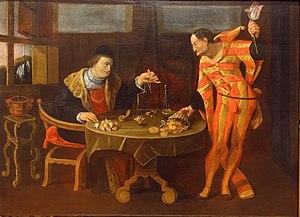
Anonyme, La vente des oignons de tulipe, XVIIe siècle. Huile sur bois. Musée des beaux-arts de Rennes.
La tulipomanie, est le nom donné au soudain engouement pour les tulipes dans le nord des Provinces-Unies au milieu du XVIIᵉ siècle, qui entraîna l'augmentation démesurée puis l'effondrement des cours du bulbe de tulipe : ce qu’on appelle la « crise de la tulipe » en histoire économique. Au plus fort de la tulipomanie, en février 1637, des promesses de vente pour un bulbe se négociaient pour un montant égal à dix fois le salaire annuel d’un artisan spécialisé. Certains historiens ont qualifié cette crise de « première bulle spéculative » de l’histoire. Elle est restée dans les mémoires, tout au long de l'Histoire des bourses de valeurs.